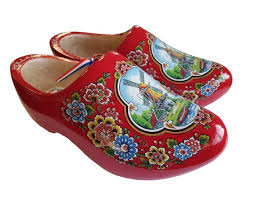
Label: Clog